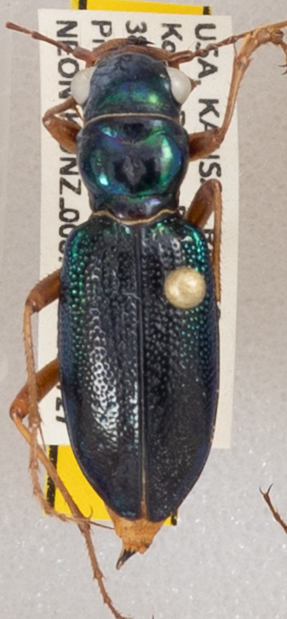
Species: Tetracha virginica
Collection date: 2020-07-27
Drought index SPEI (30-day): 0.684
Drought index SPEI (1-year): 0.88
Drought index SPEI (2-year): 2.09